Tijuana International Airport

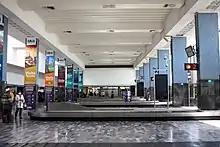
Baggage claim area

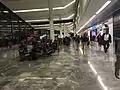
Entrance hall at the passenger terminal

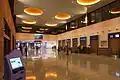
Departures hall at CBX

The airport may be reached from Downtown Tijuana or Zona Rio by local bus. It costs $11.00 MXN (US$0.60).